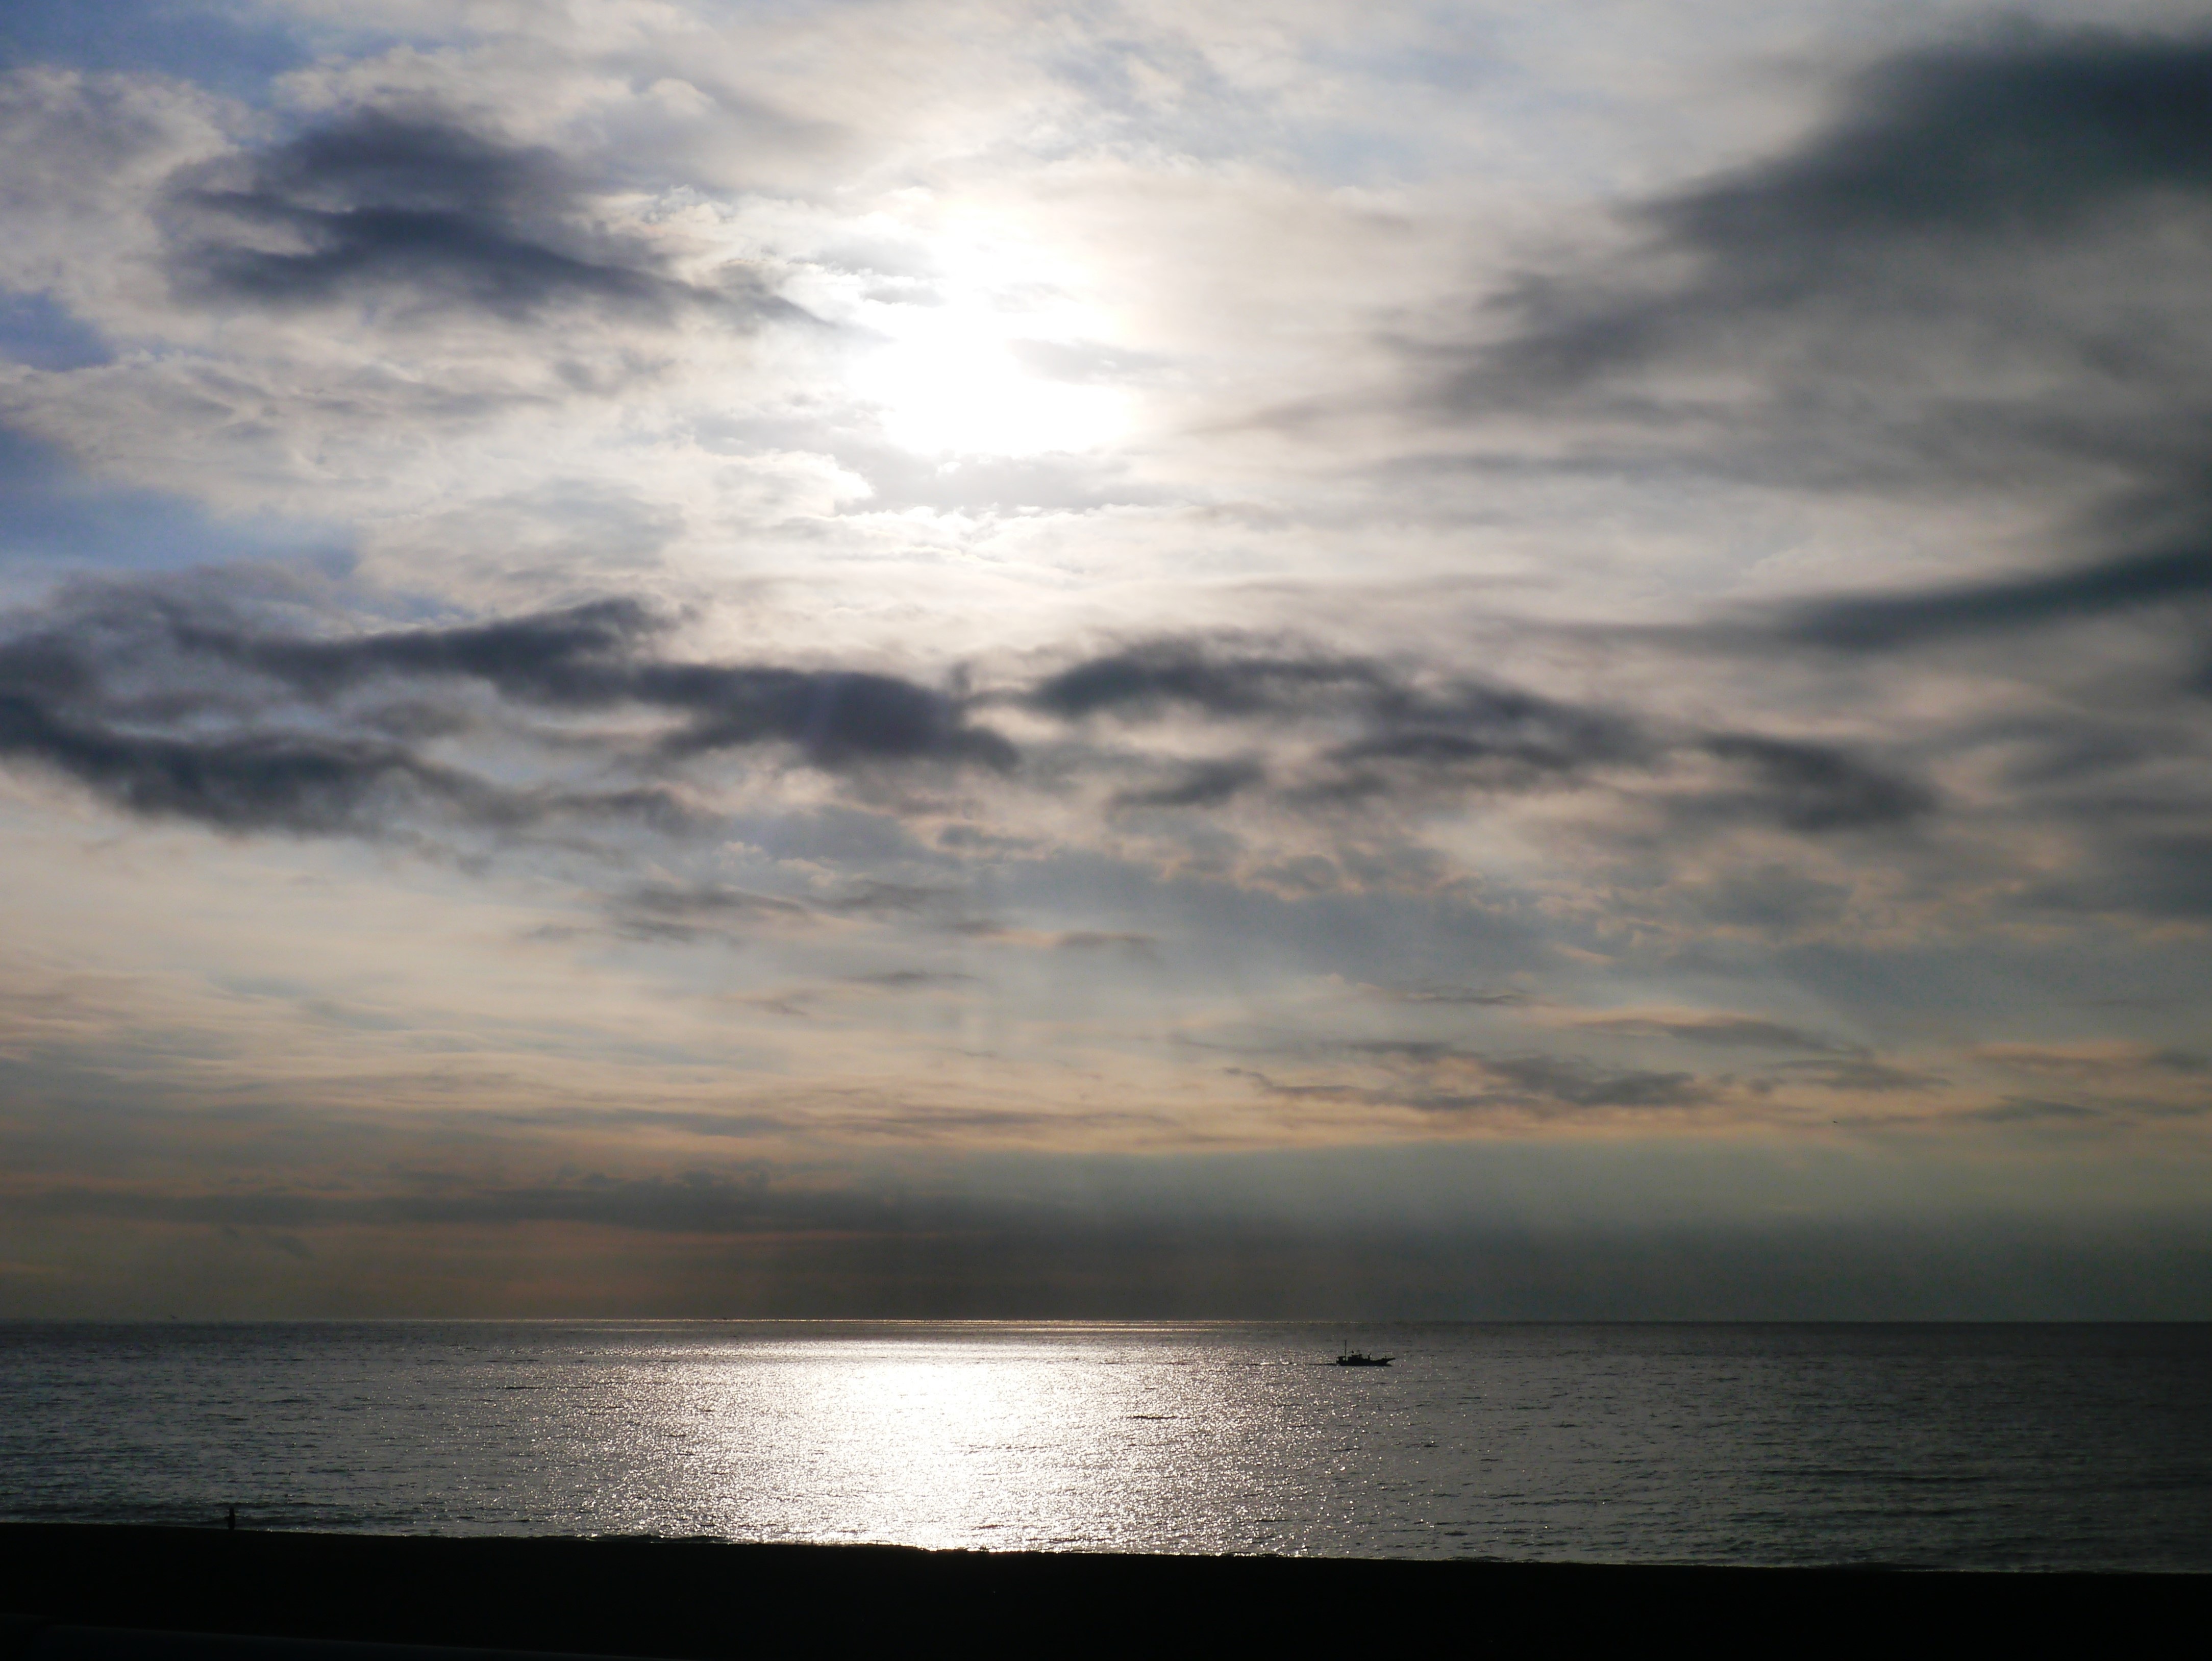
beach, sea, coast, ocean, horizon, light, cloud, black and white, sky, sun, sunrise, sunset, sunlight, morning, shore, wave, dawn, atmosphere, dusk, evening, reflection, peninsula, gray, darkness, black, japan, body of water, ink, fishing boat, sandy, ripples, izu, afterglow, shizuoka prefecture, antomasako, meteorological phenomenon, wind wave, ink wash